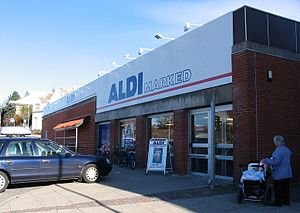
Aldi
Aldi-butik i Hjørring.
Aldi er en discountsupermarkedskæde med butikker i lande over det meste af verden.